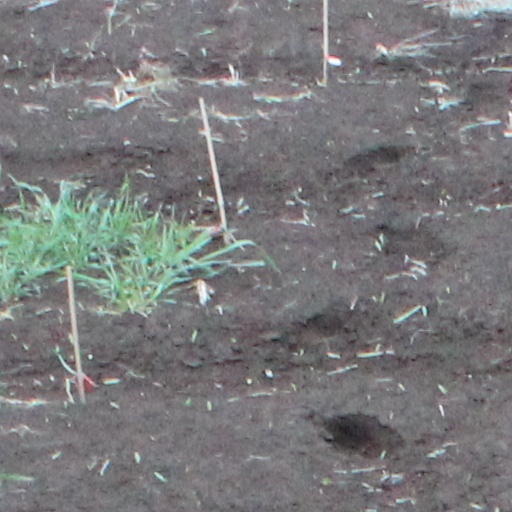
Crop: wheat